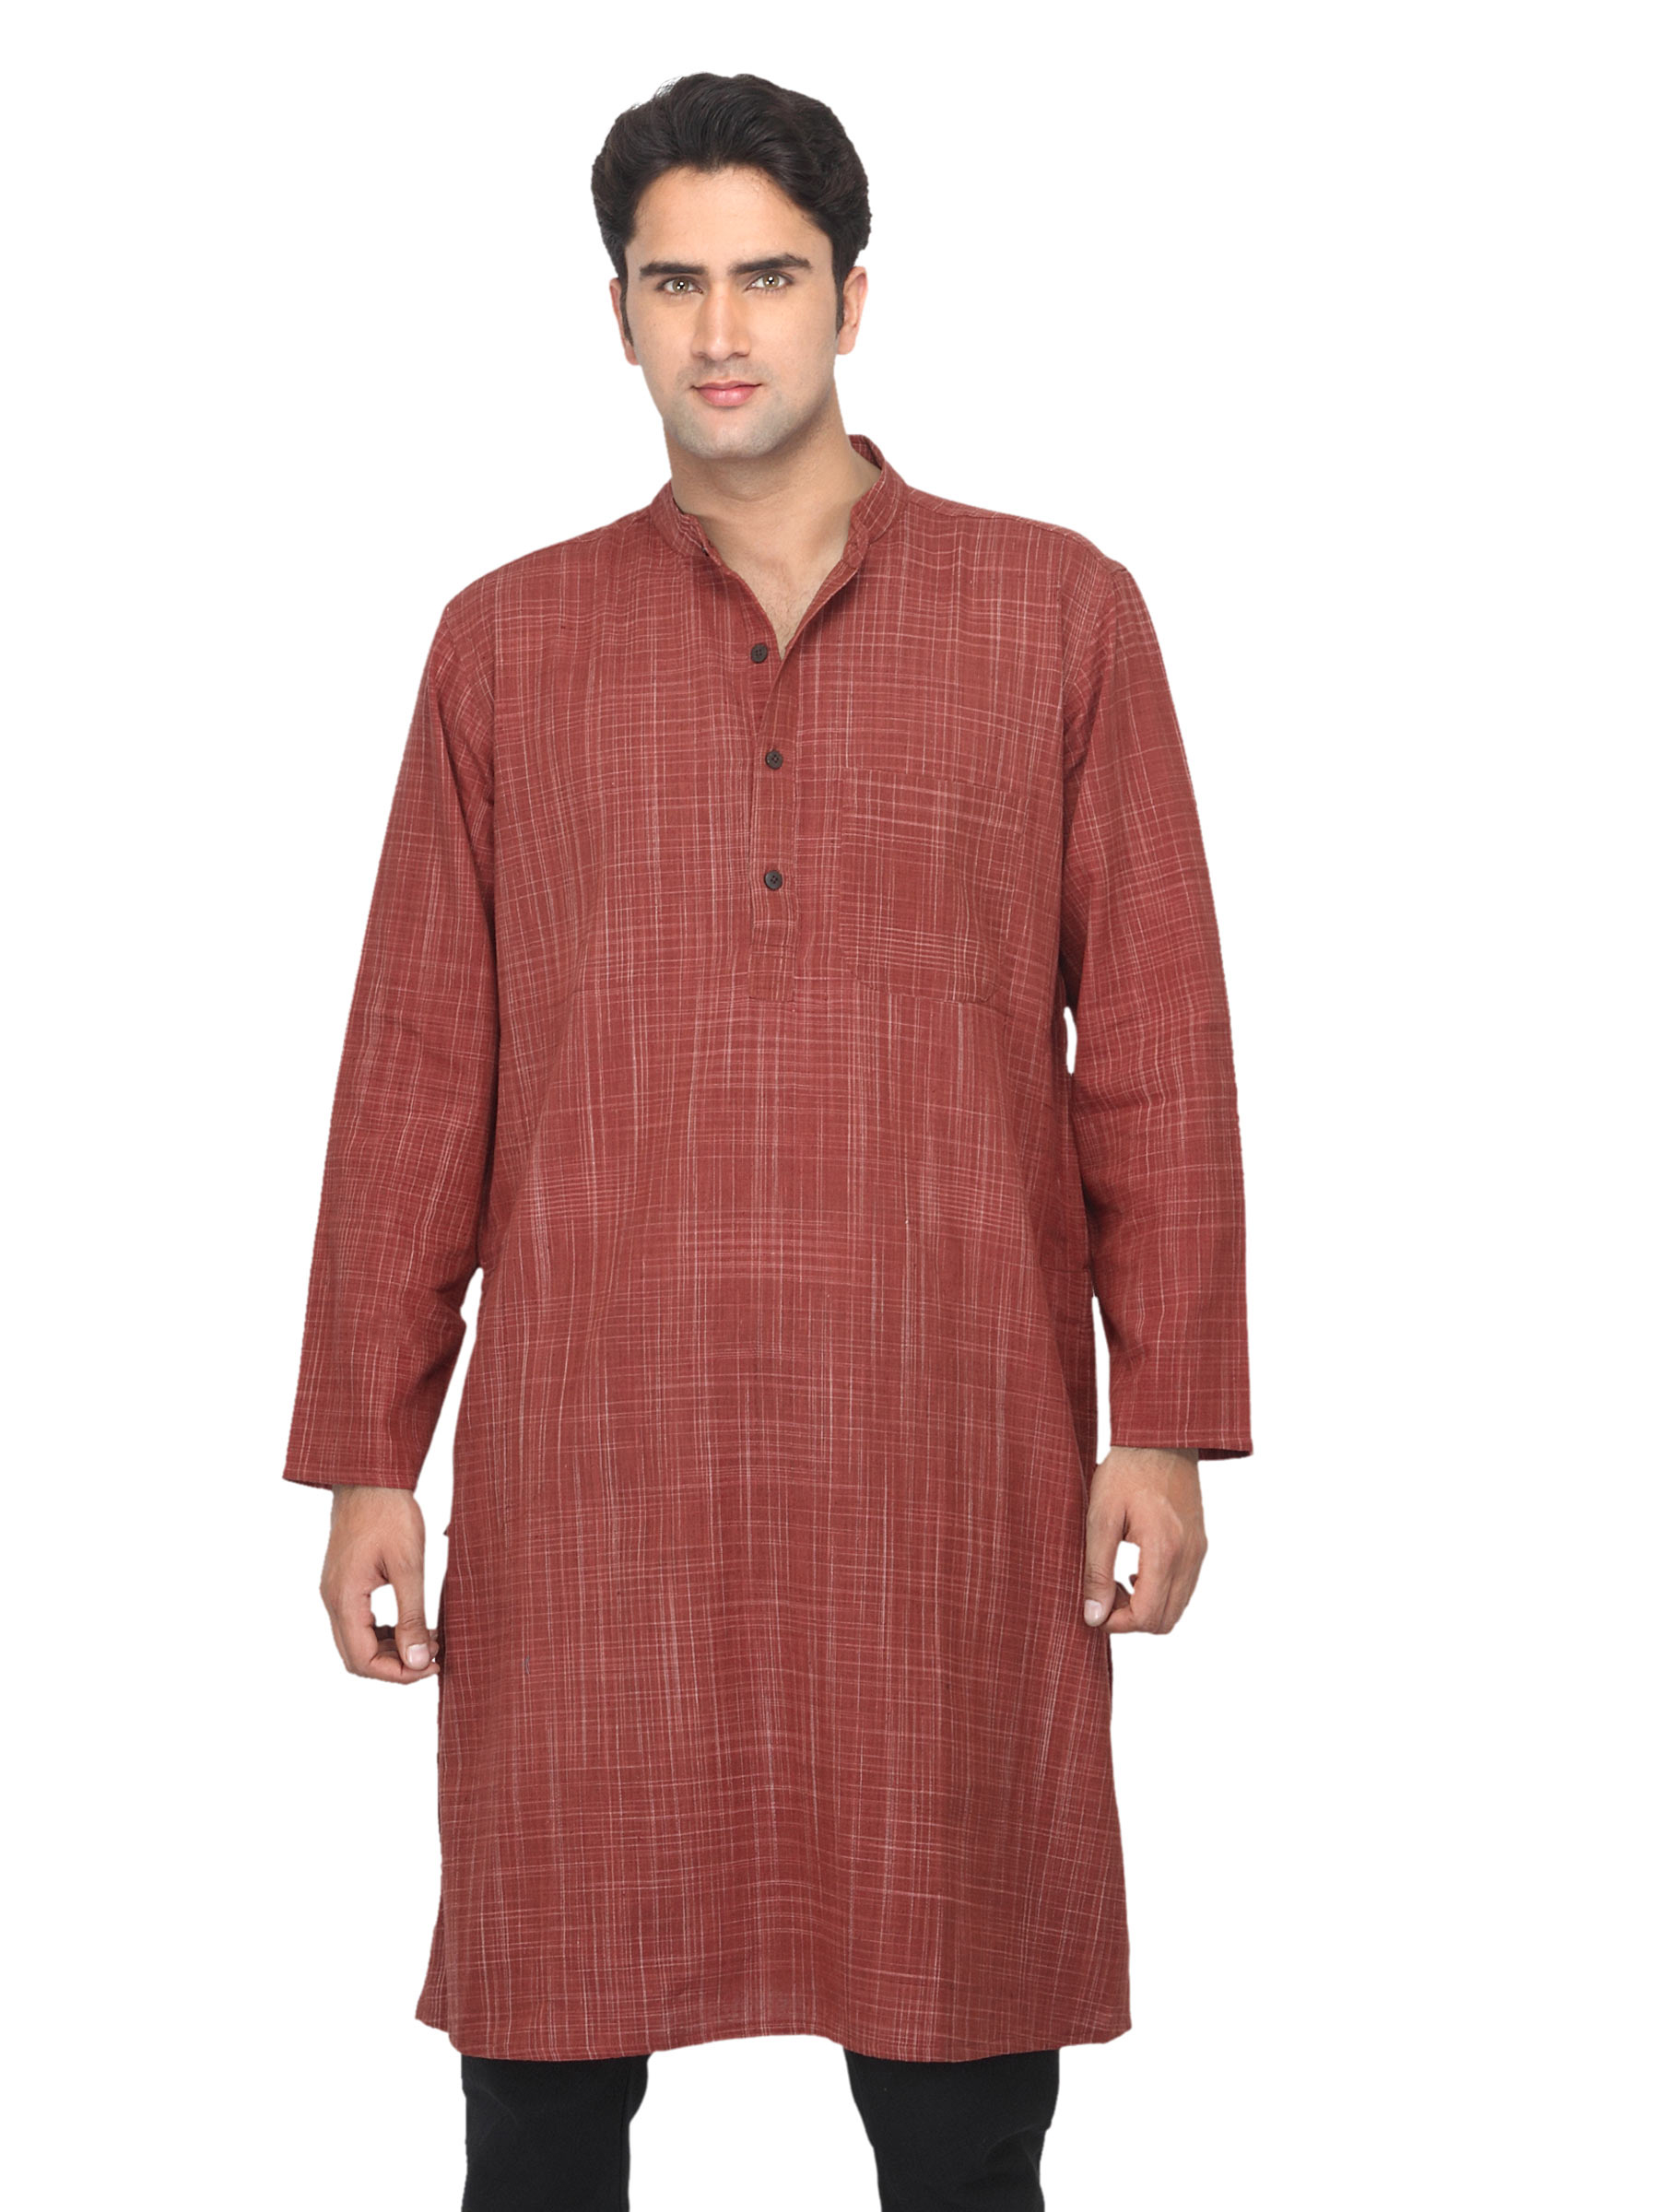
Fabindia Men Check Maroon Kurta
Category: Apparel / Topwear / Kurtas
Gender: Men
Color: Maroon
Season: Summer 2012
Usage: Ethnic